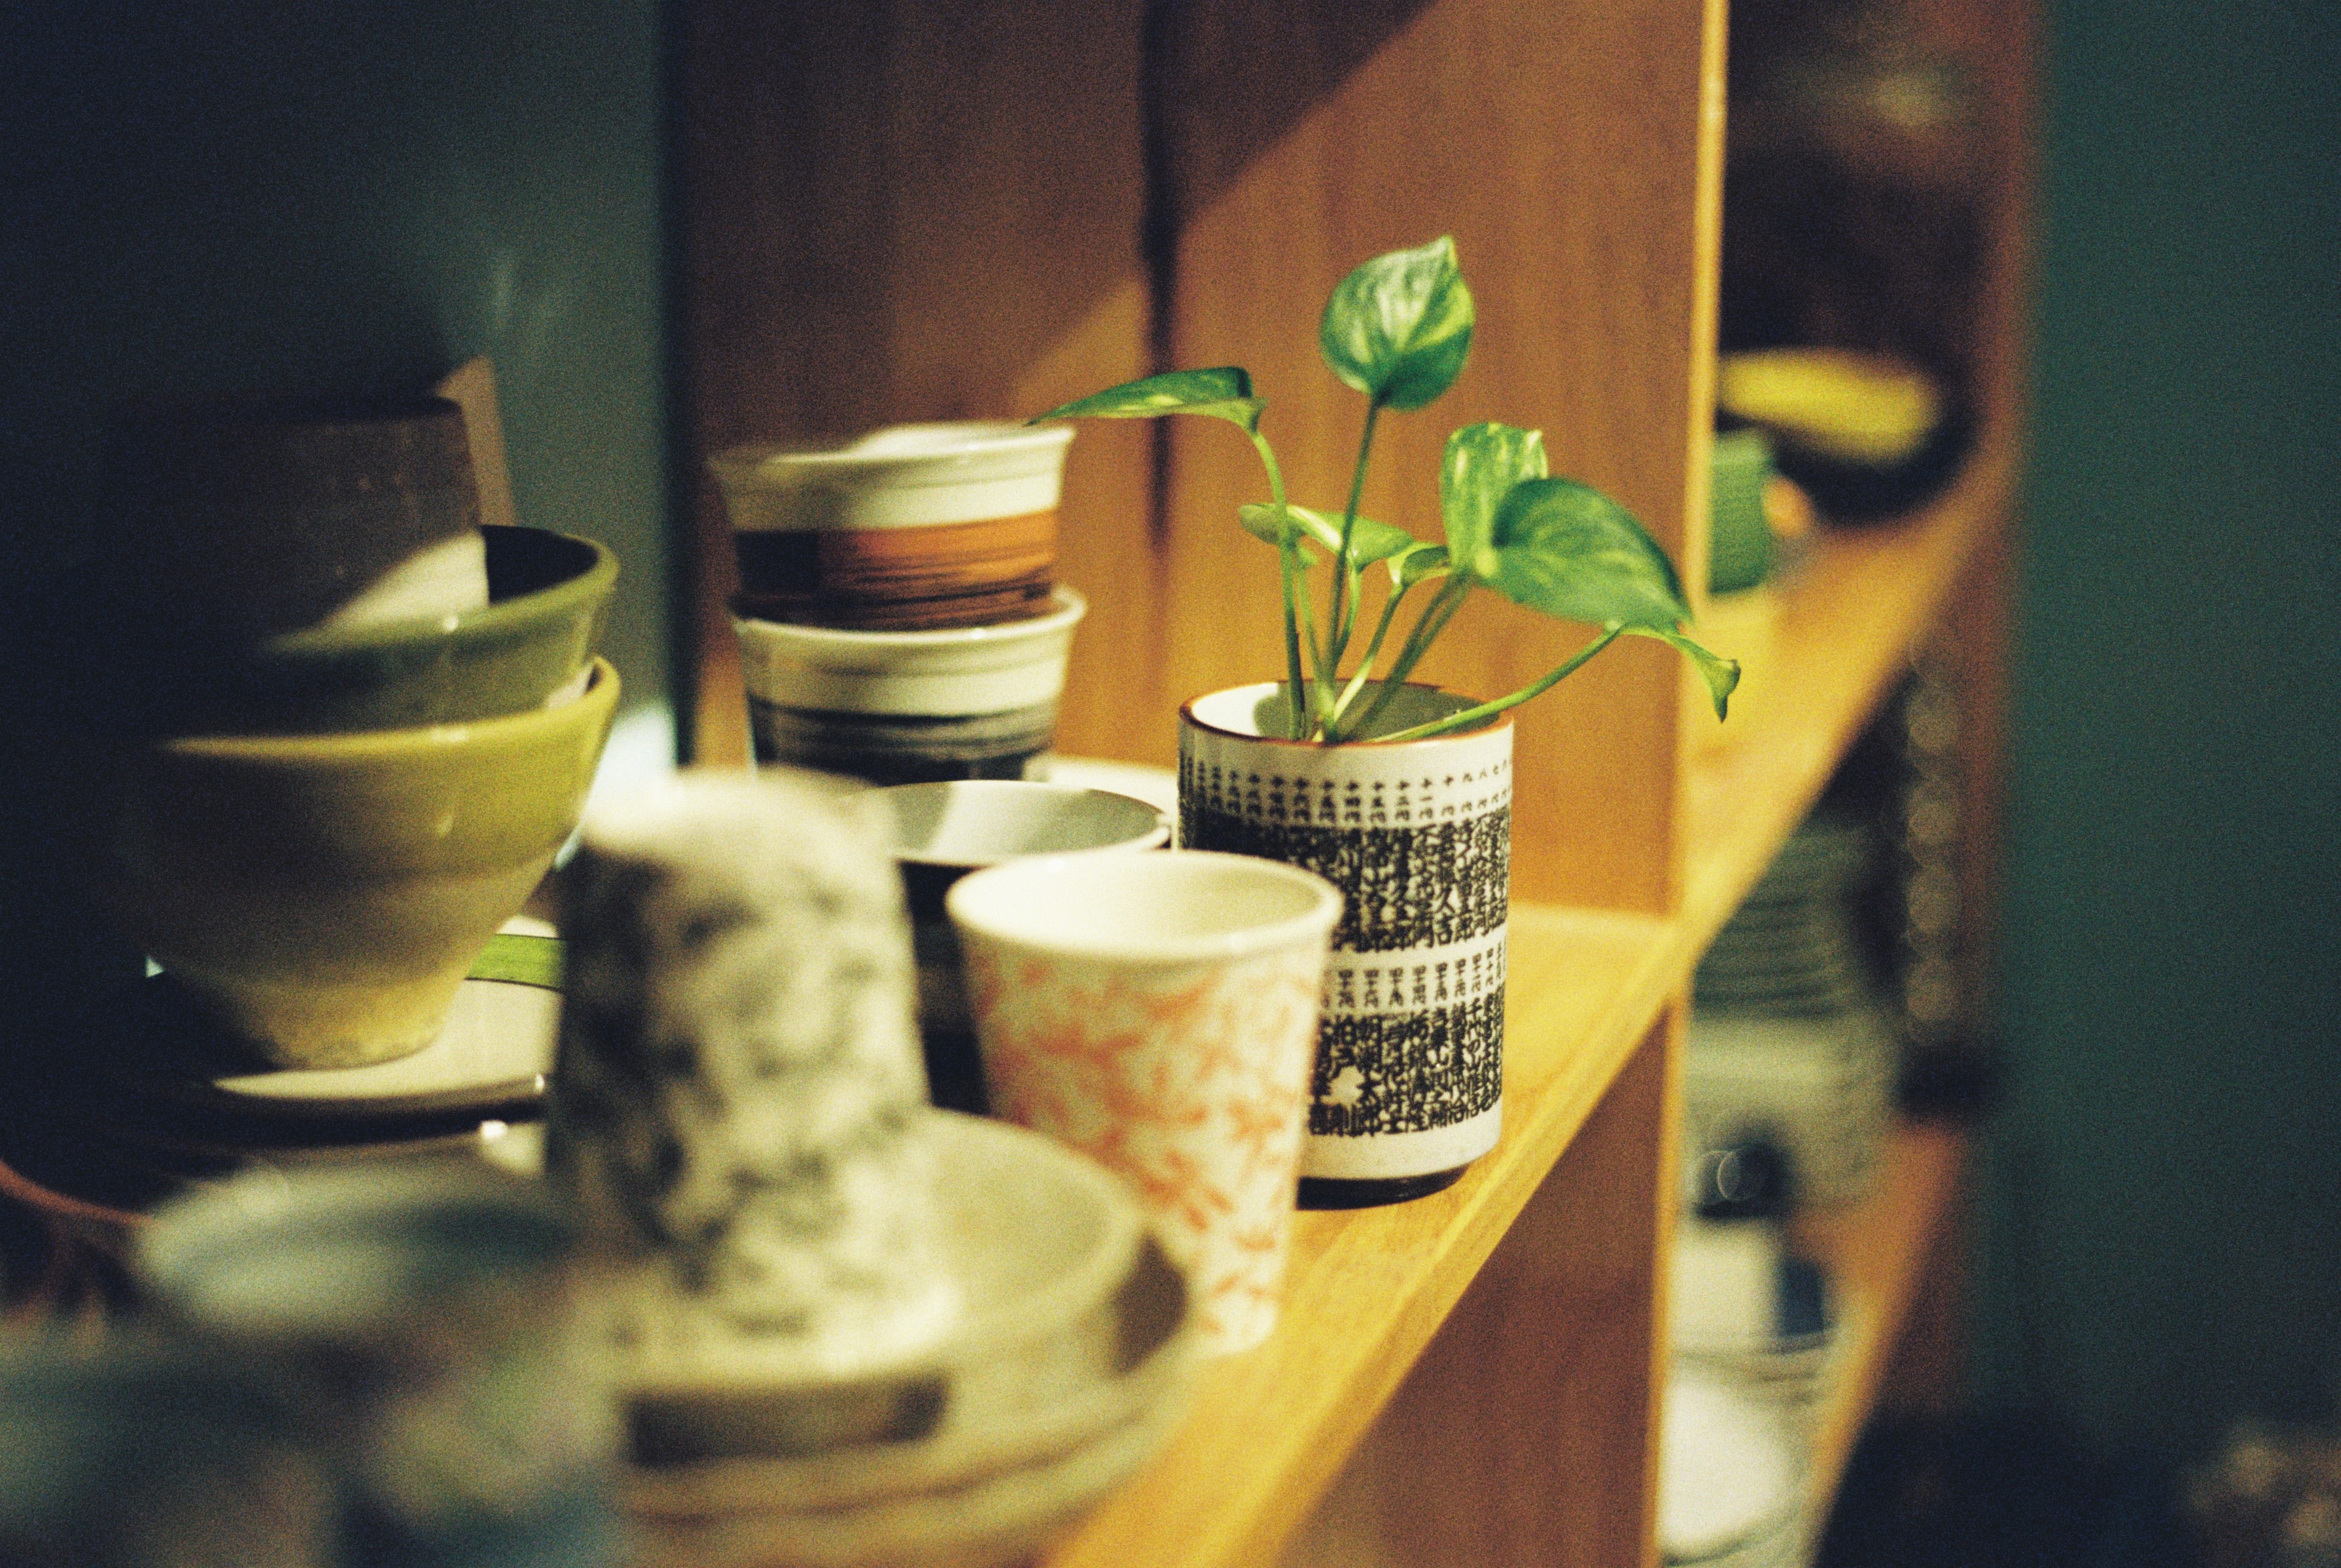
flower, meal, green, drink, yellow, lighting, still life